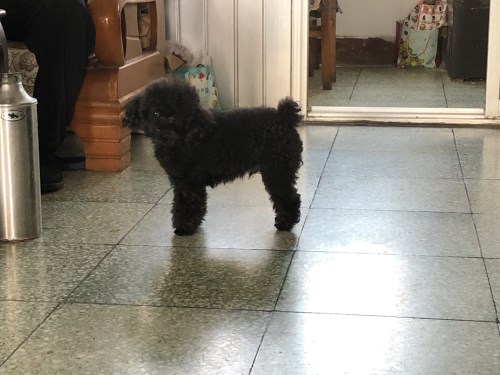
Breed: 7449-n000128-teddy